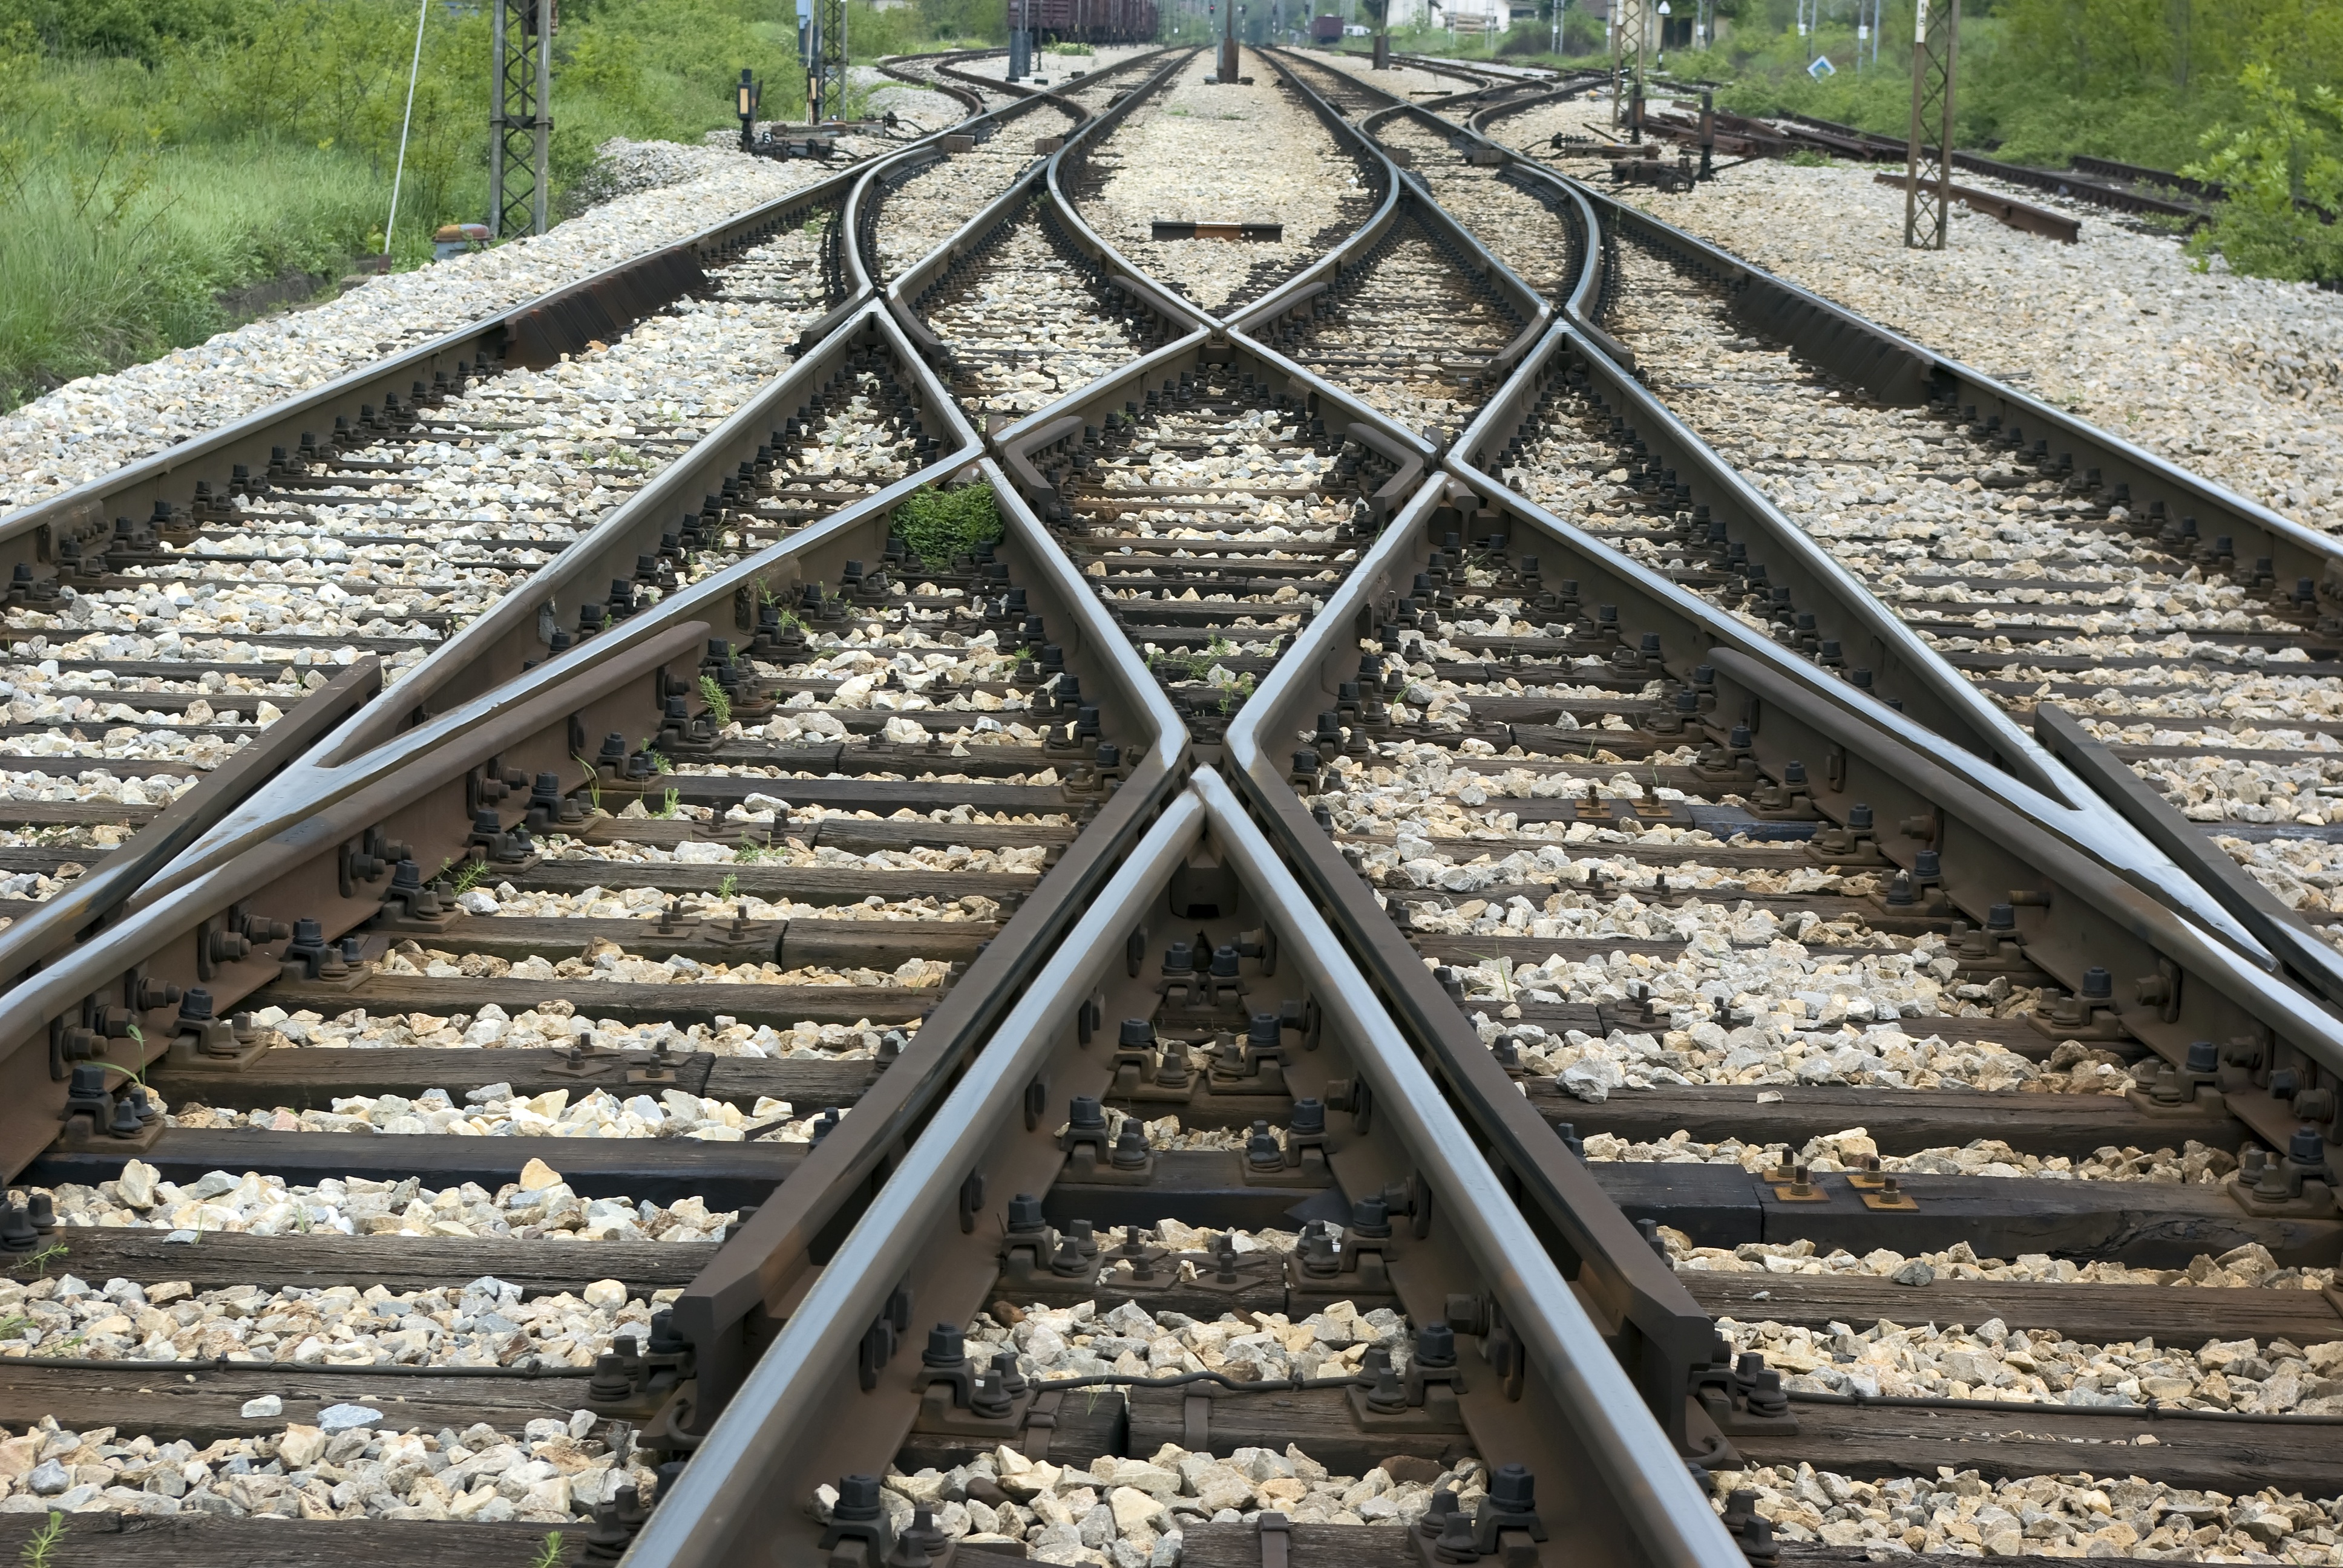
track, railroad, transport, vehicle, crossroads, rail transport, rolling stock, nonbuilding structure